Allen Fisher

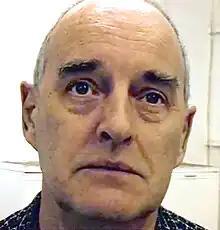
Allen Fisher in Speaking Portraits

Allen Fisher (born 1944) is a poet, painter, publisher, teacher and performer associated with the British Poetry Revival.